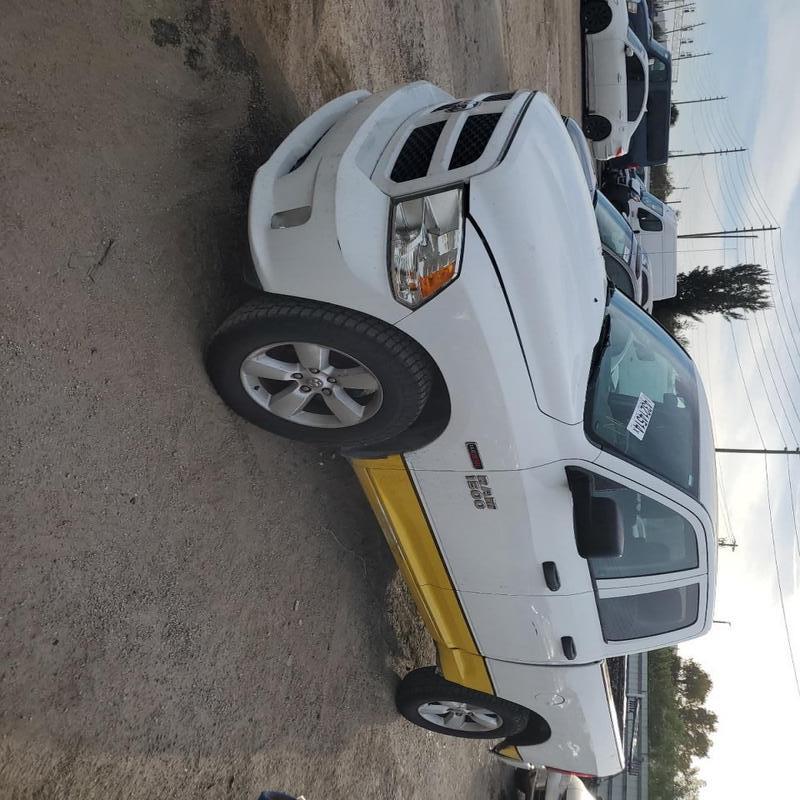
Aucun dommage détecté.
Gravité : aucun